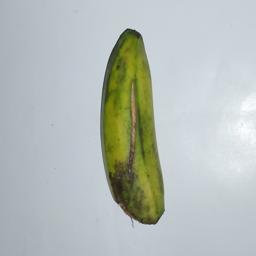
Banana variety: Champa Kola